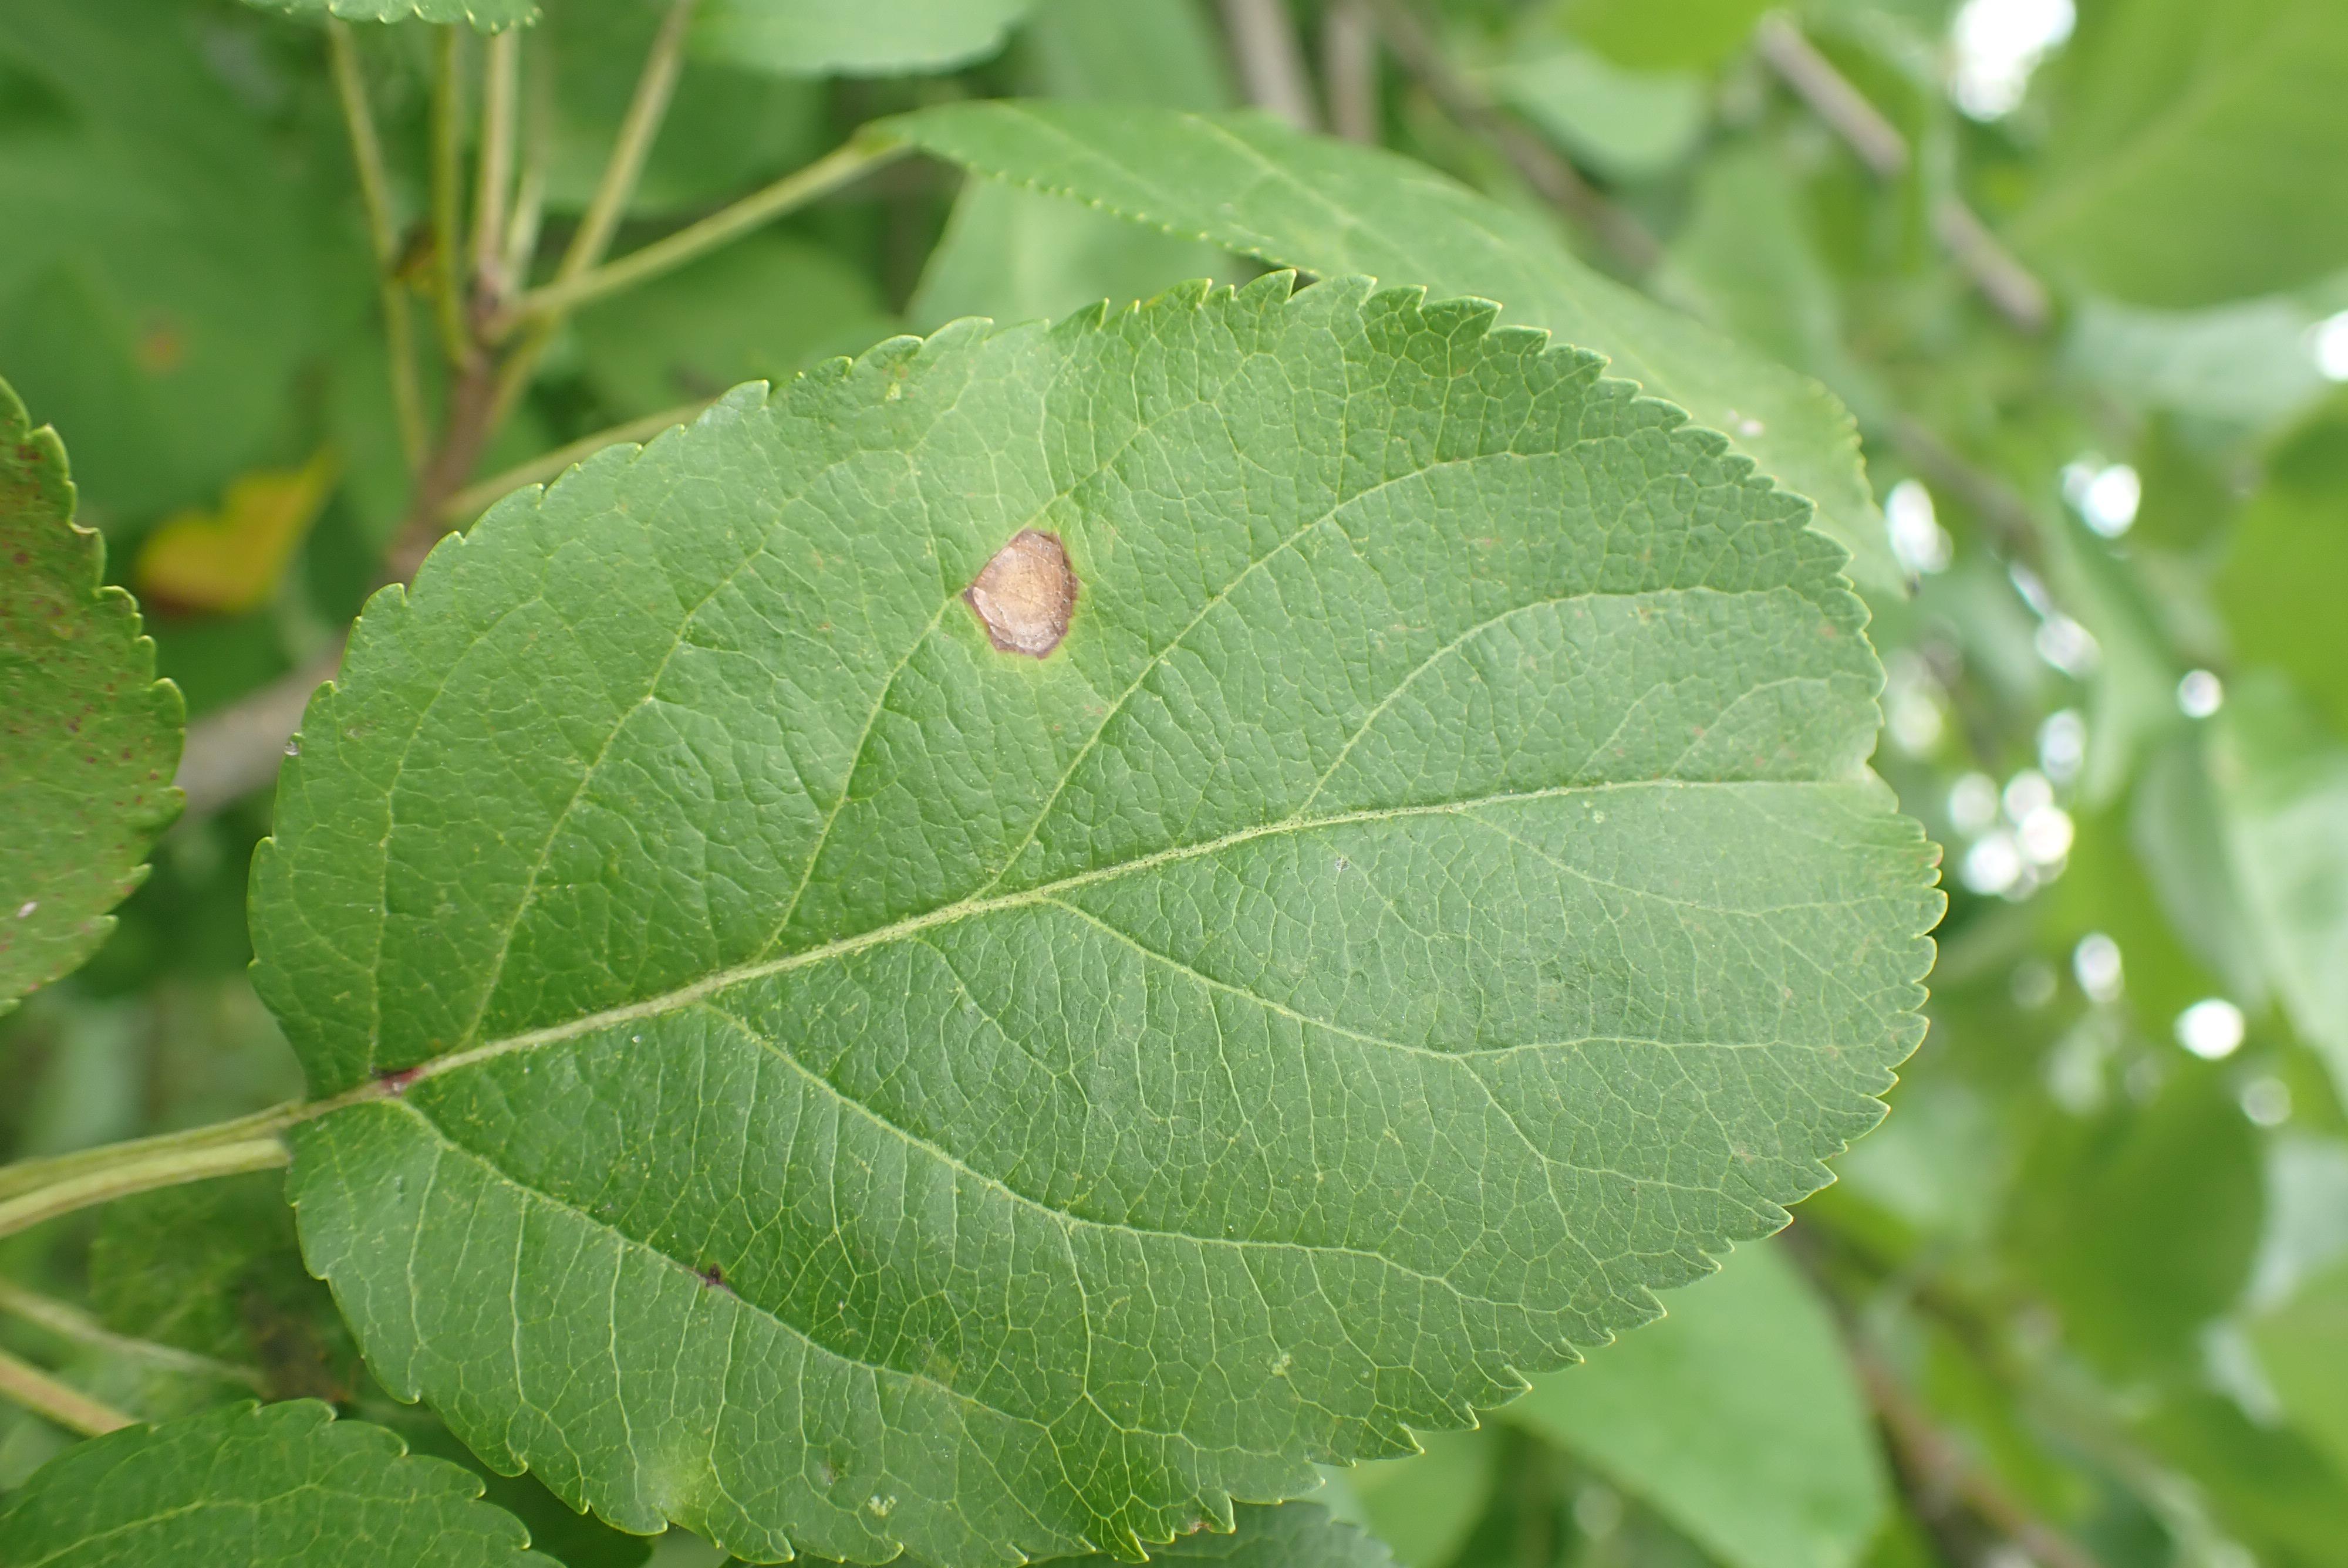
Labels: frog_eye_leaf_spot